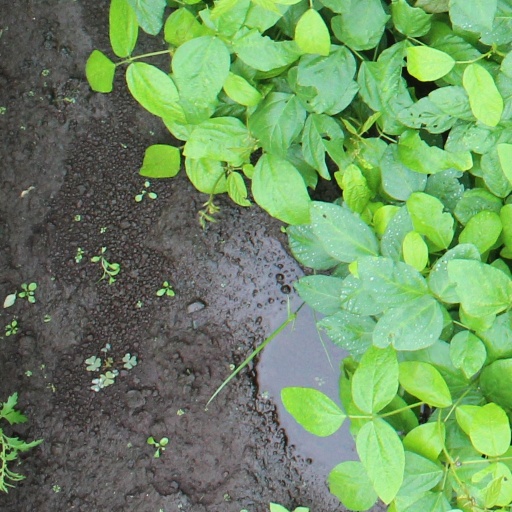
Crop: soybean